Solomon Schindler

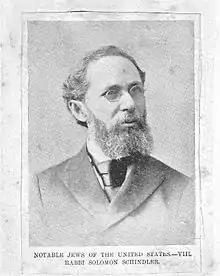
Rabbi Solomon Schindler

He was born at Neisse, Germany on April 24, 1842, and was educated at Breslau. He married Henrietta Shutz on June 24, 1868, and they had four children.